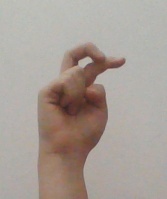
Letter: zay